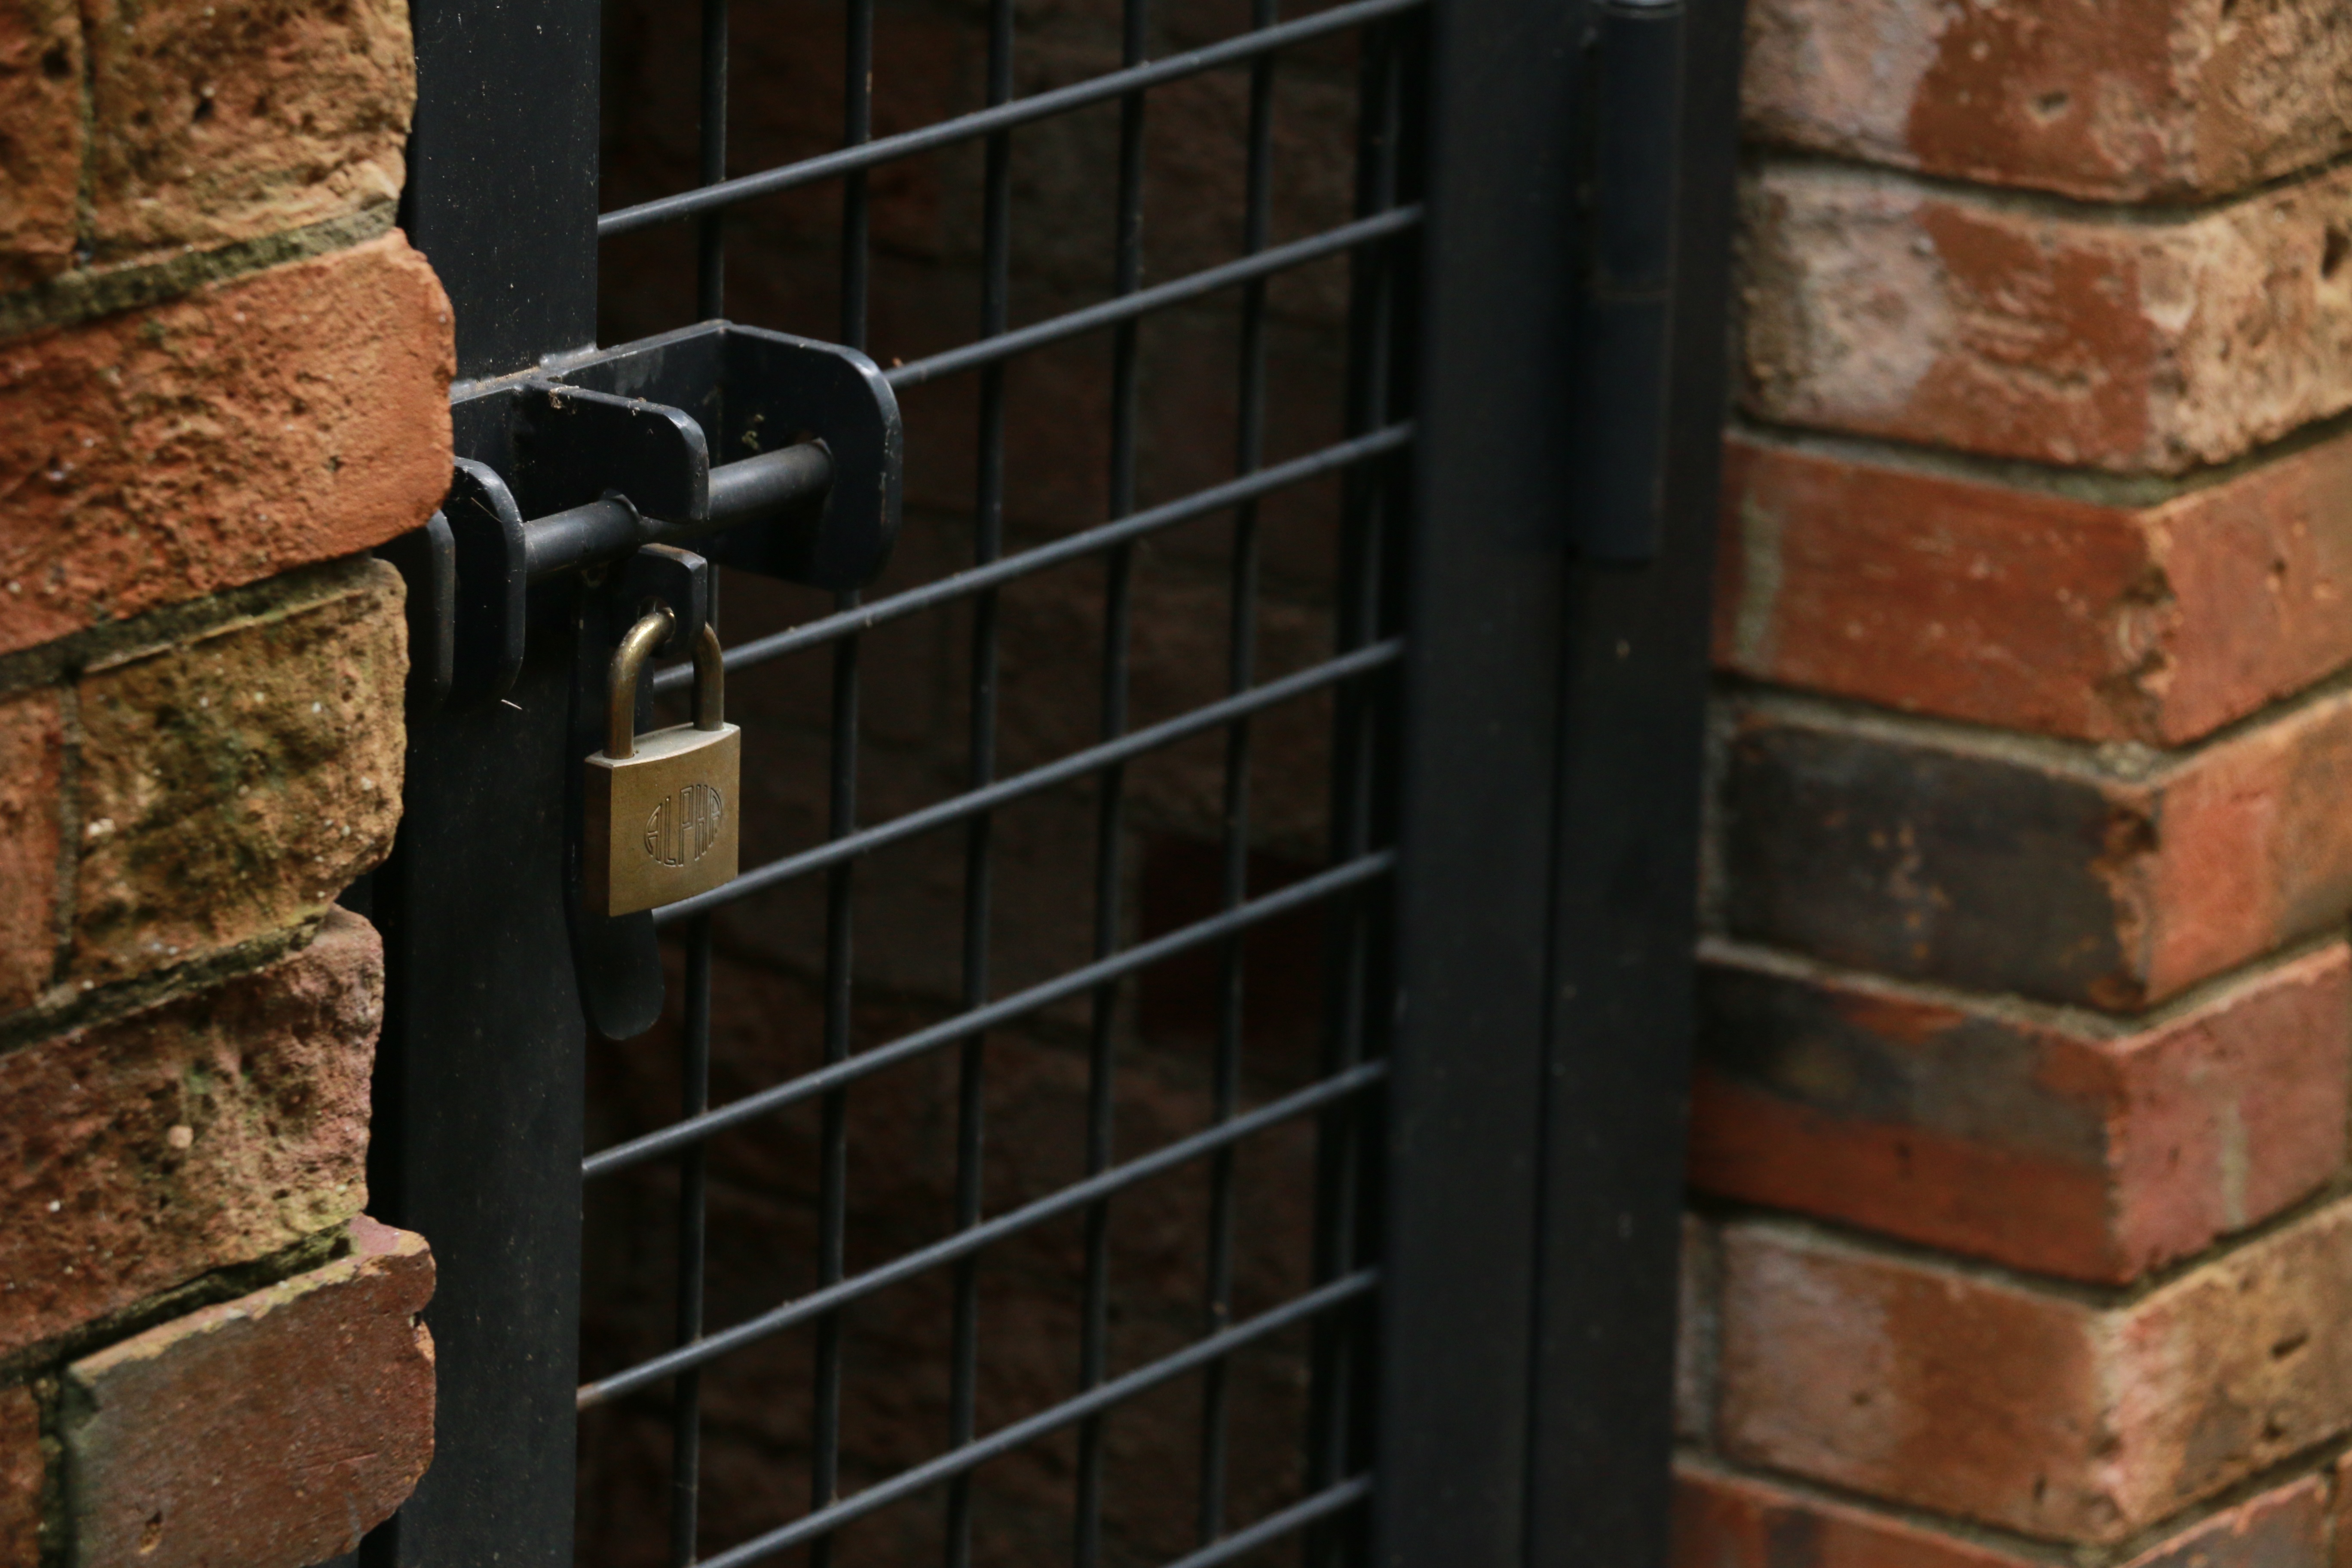
wood, window, wall, key, brick, lighting, material, cage, padlock, interior design, brickwork, window covering